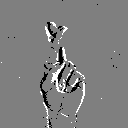
ASL letter: r